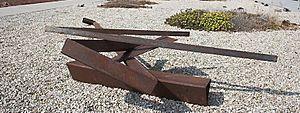
Robert Mittringer est un peintre et sculpteur autrichien.